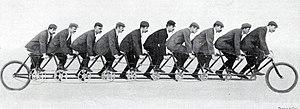
Une décuplette de démonstration (Londres, 1897).
La triplette est une bicyclette où trois personnes pédalent. De la même manière qu'un tandem, les trois protagonistes sont assis l'un derrière l'autre et pédalent de manière synchrone. Si la triplette est équipée de pédaliers indépendants un des cyclistes peut s'arrêter de pédaler sans empêcher les deux autres cyclistes de pédaler.